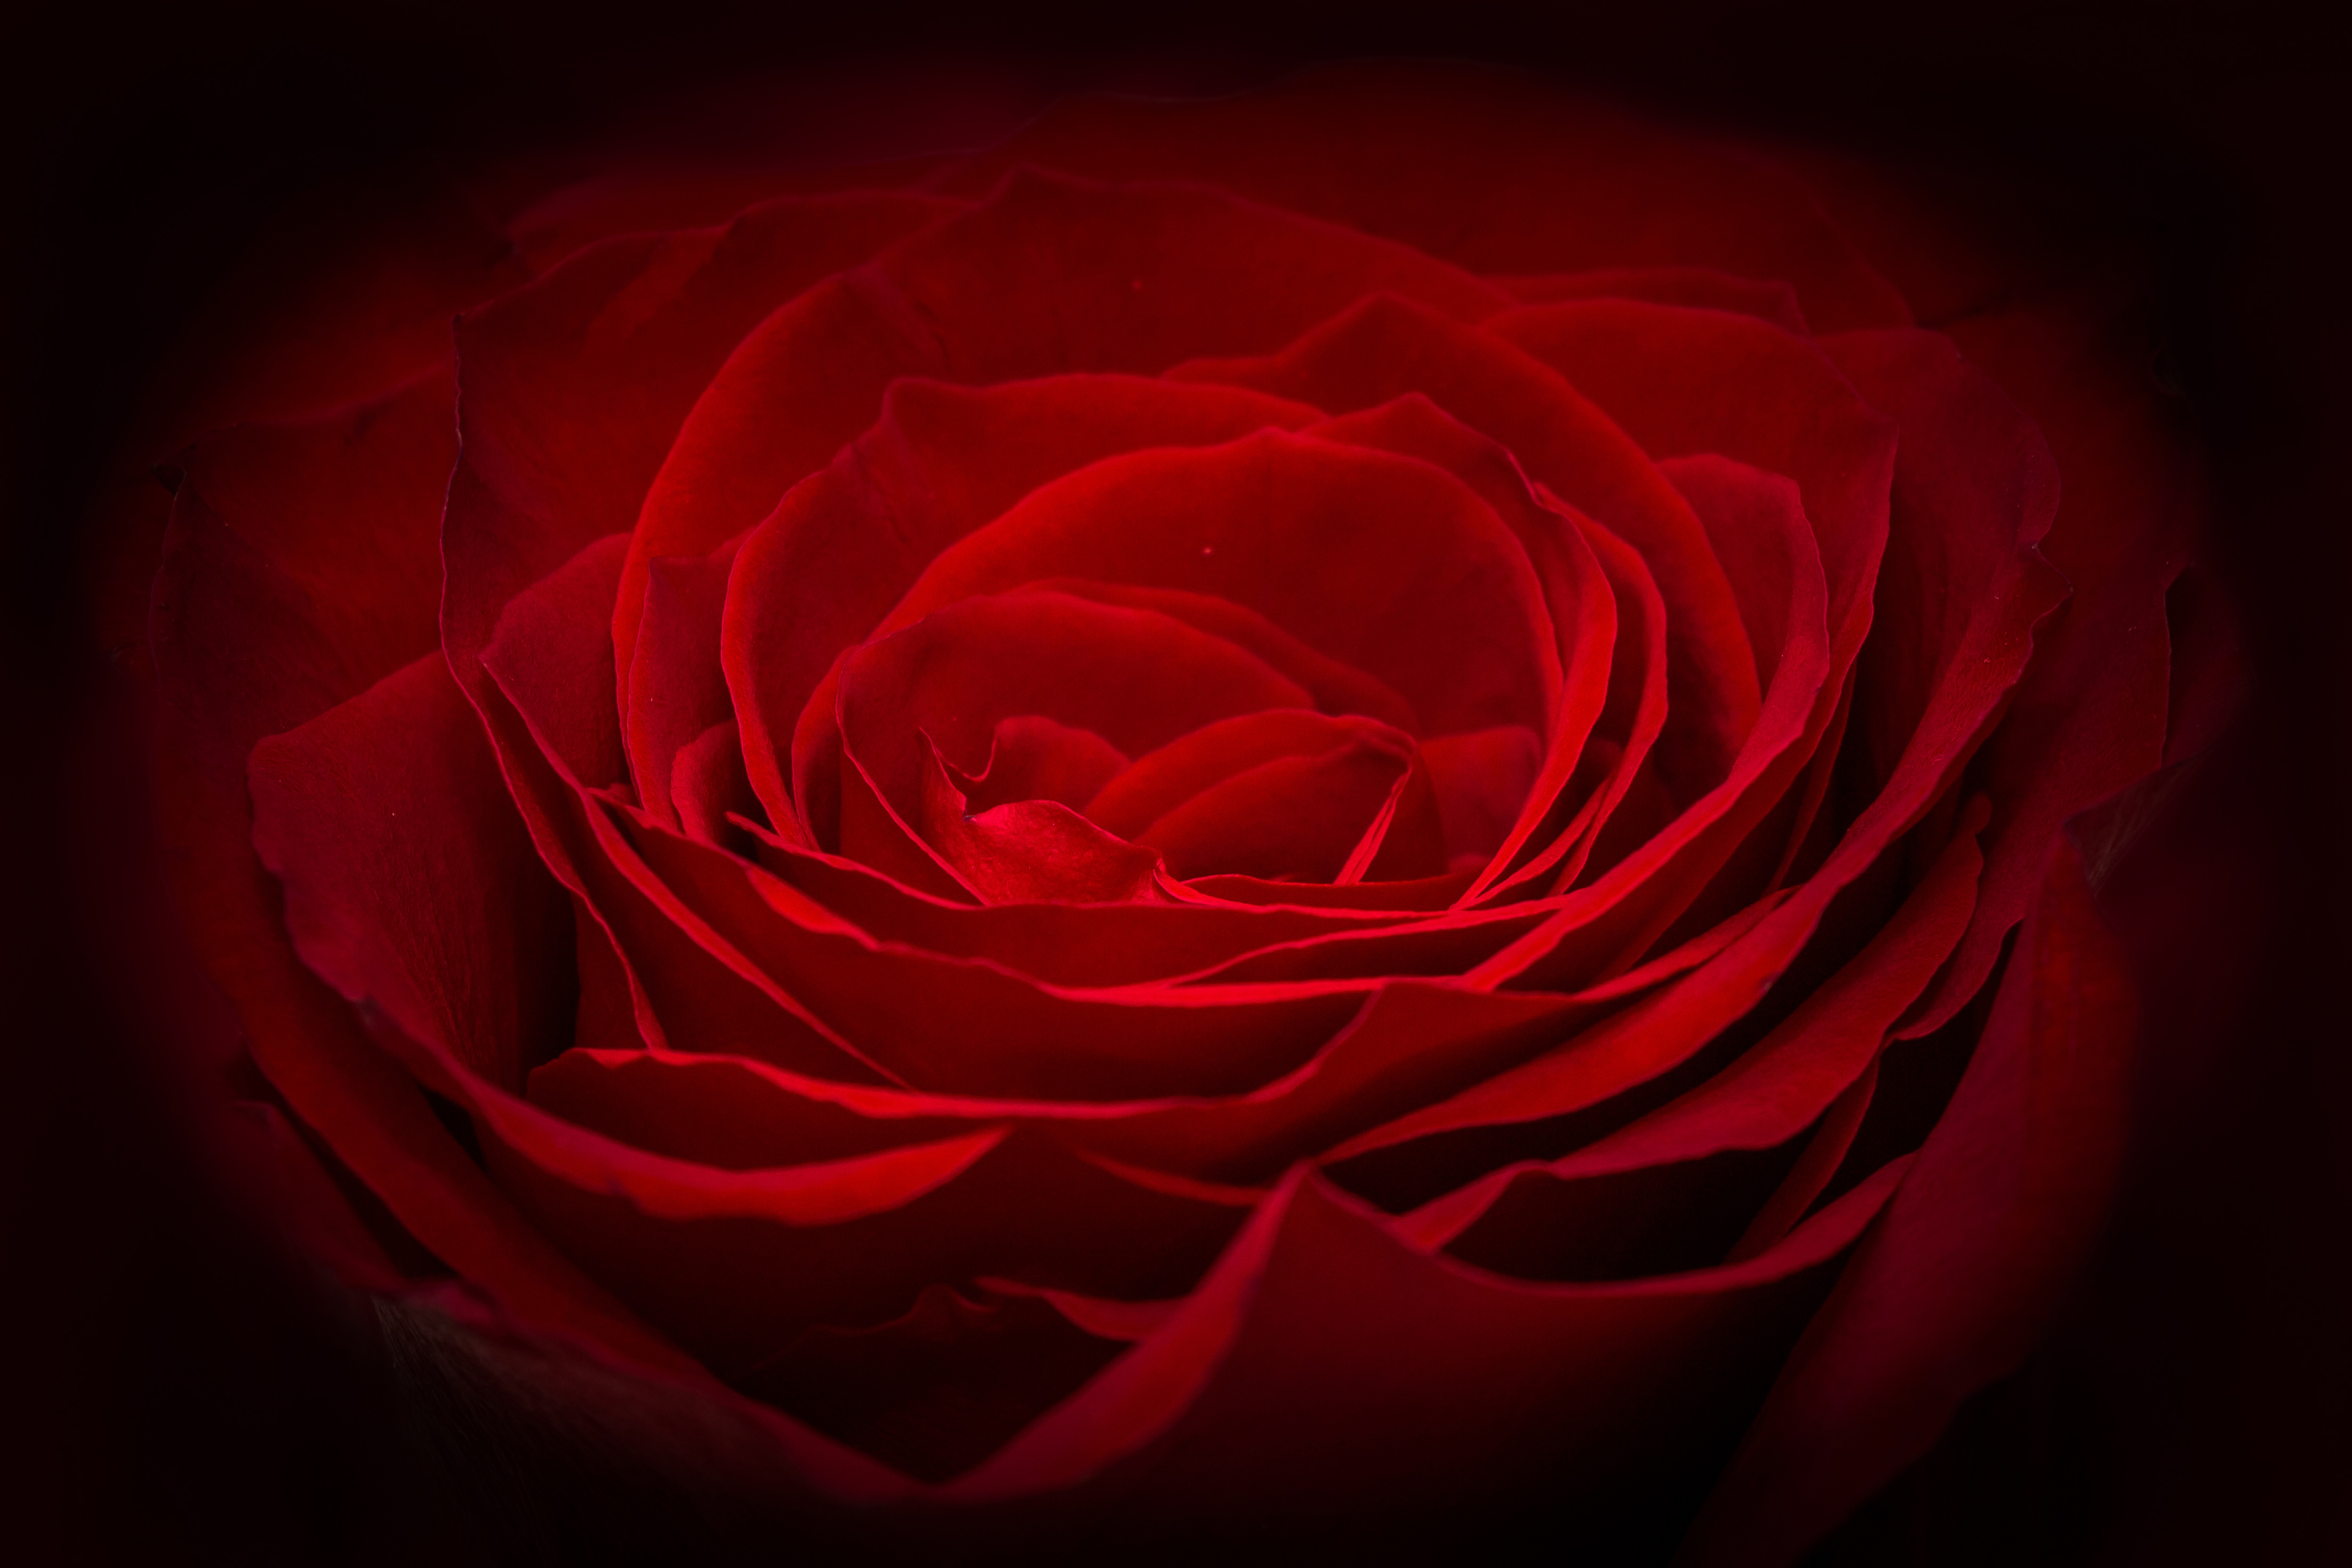
plant, flower, petal, rose, red, glow, darkness, pink, red rose, waves, petals, macro photography, flowering plant, garden roses, rose family, still life photography, land plant